Peter Judd (priest)

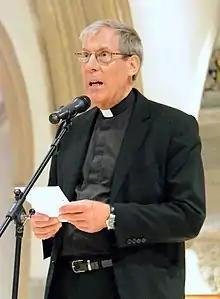
The Very Reverend Peter Judd

Peter Somerset Margesson Judd DL (born 20 February 1949) is a retired priest, having retired as Dean of Chelmsford on 6 October 2013.